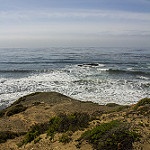
Label: sea